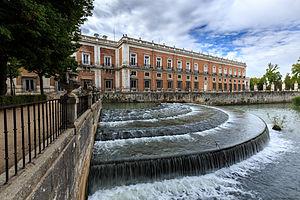
Le Paysage culturel d'Aranjuez est le nom d'un bien du patrimoine mondial de l'Unesco inscrit en 2001. Il est situé à Aranjuez, dans la Communauté de Madrid, en Espagne.